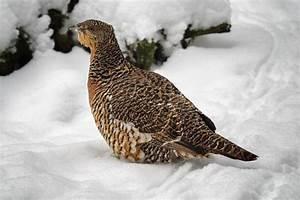
chicken